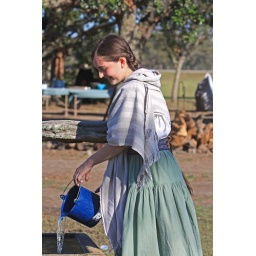
Pioneer girl at a water well in the George Ranch Historical Park near Rosenburg Texas during Texian Market Days.